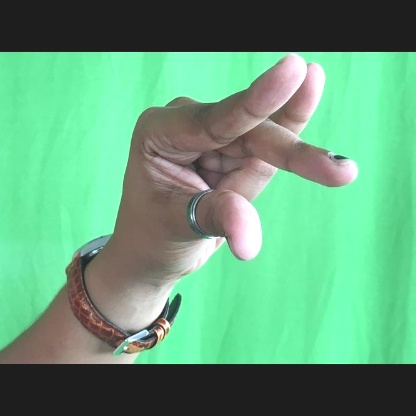
Mudra: Kangulam